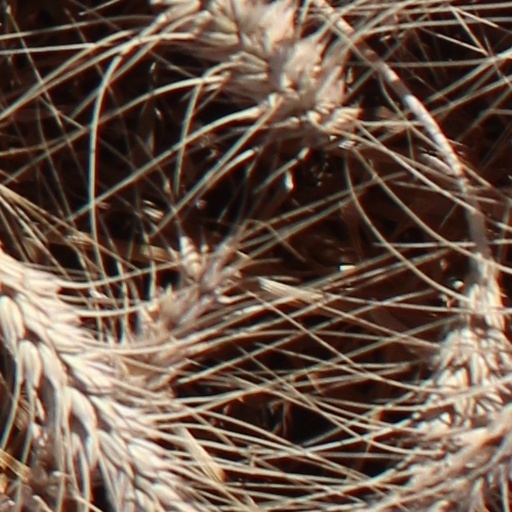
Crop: wheat